John Webb (architect)

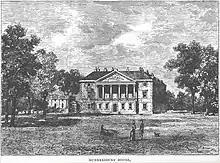
The original Gunnersbury House around 1750 (now demolished)

John Webb (1611 – 24 October 1672) was an English architect and scholar, who collaborated on some works with Inigo Jones.